Madame Butterfly (short story)

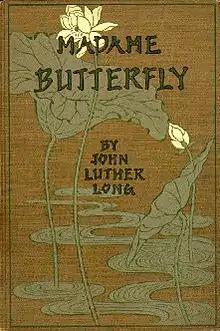
Cover of a 1903 edition

"Madame Butterfly" is a short story by American lawyer and writer John Luther Long. It is based on the recollections of Long's sister, Jennie Correll, who had been to Japan with her husband, a Methodist missionary. It was first published in "Century Magazine" in 1898 and adapted for the stage in 1900. Giacomo Puccini based his 1904 opera "Madama Butterfly" on the play.